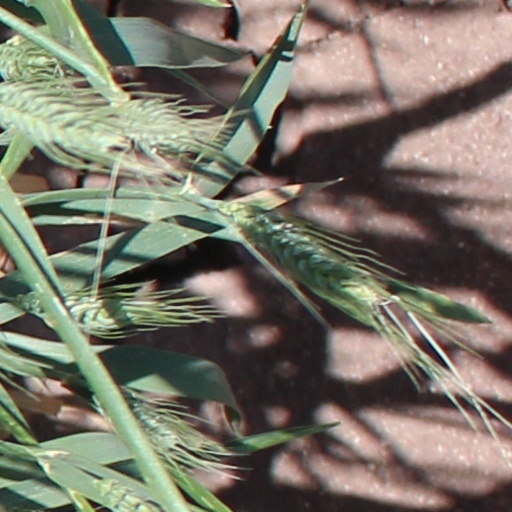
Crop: wheat